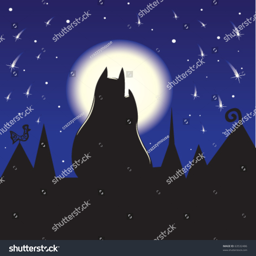
cats sitting on a roof at night and watching the moon and stars